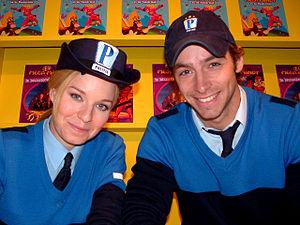
Mega Mindy est une série télévisée flamande destinée aux enfants en 65 épisodes de 25 minutes produite par le Studio 100, diffusée du 29 octobre 2006 à 2010 sur VRT. Elle se termine avec une mini-série de cinq épisodes diffusée à l'automne 2013. Ce personnage est interprété par Free Souffriau.